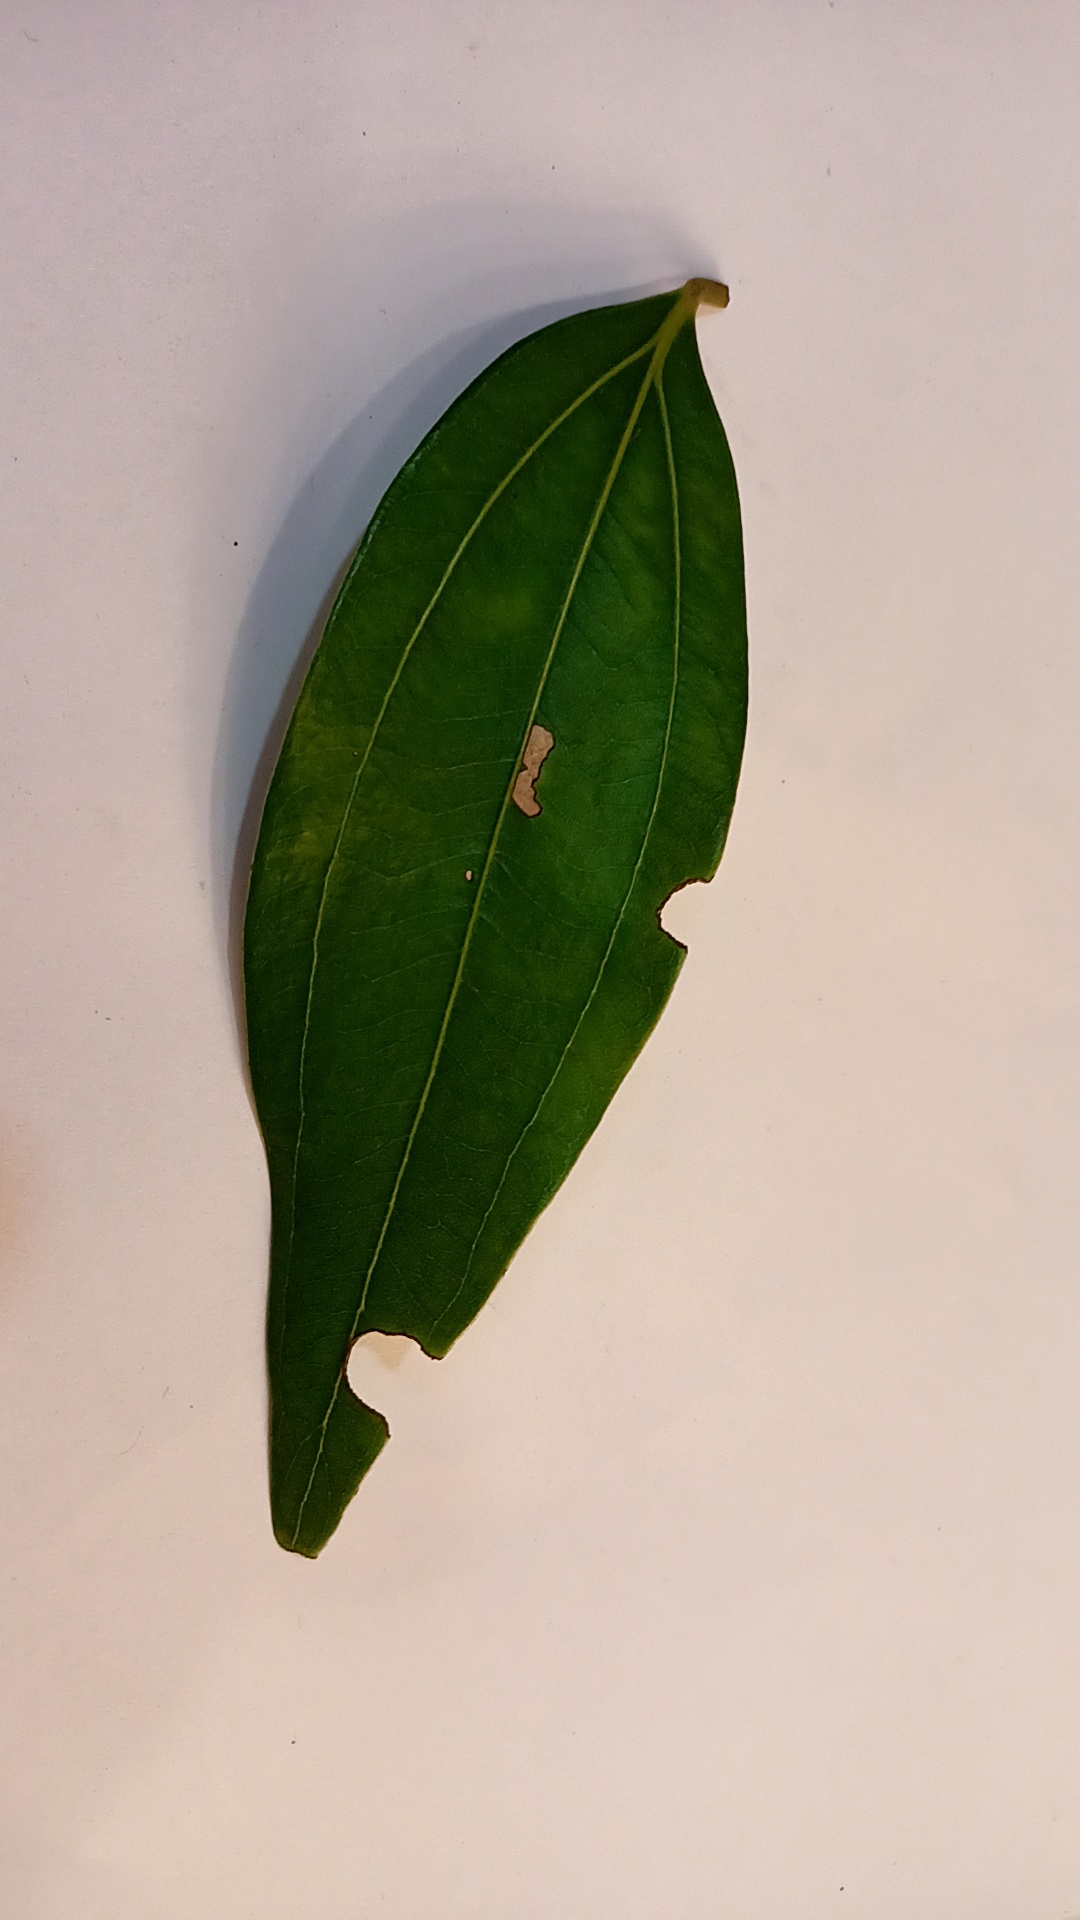
Label: Disease